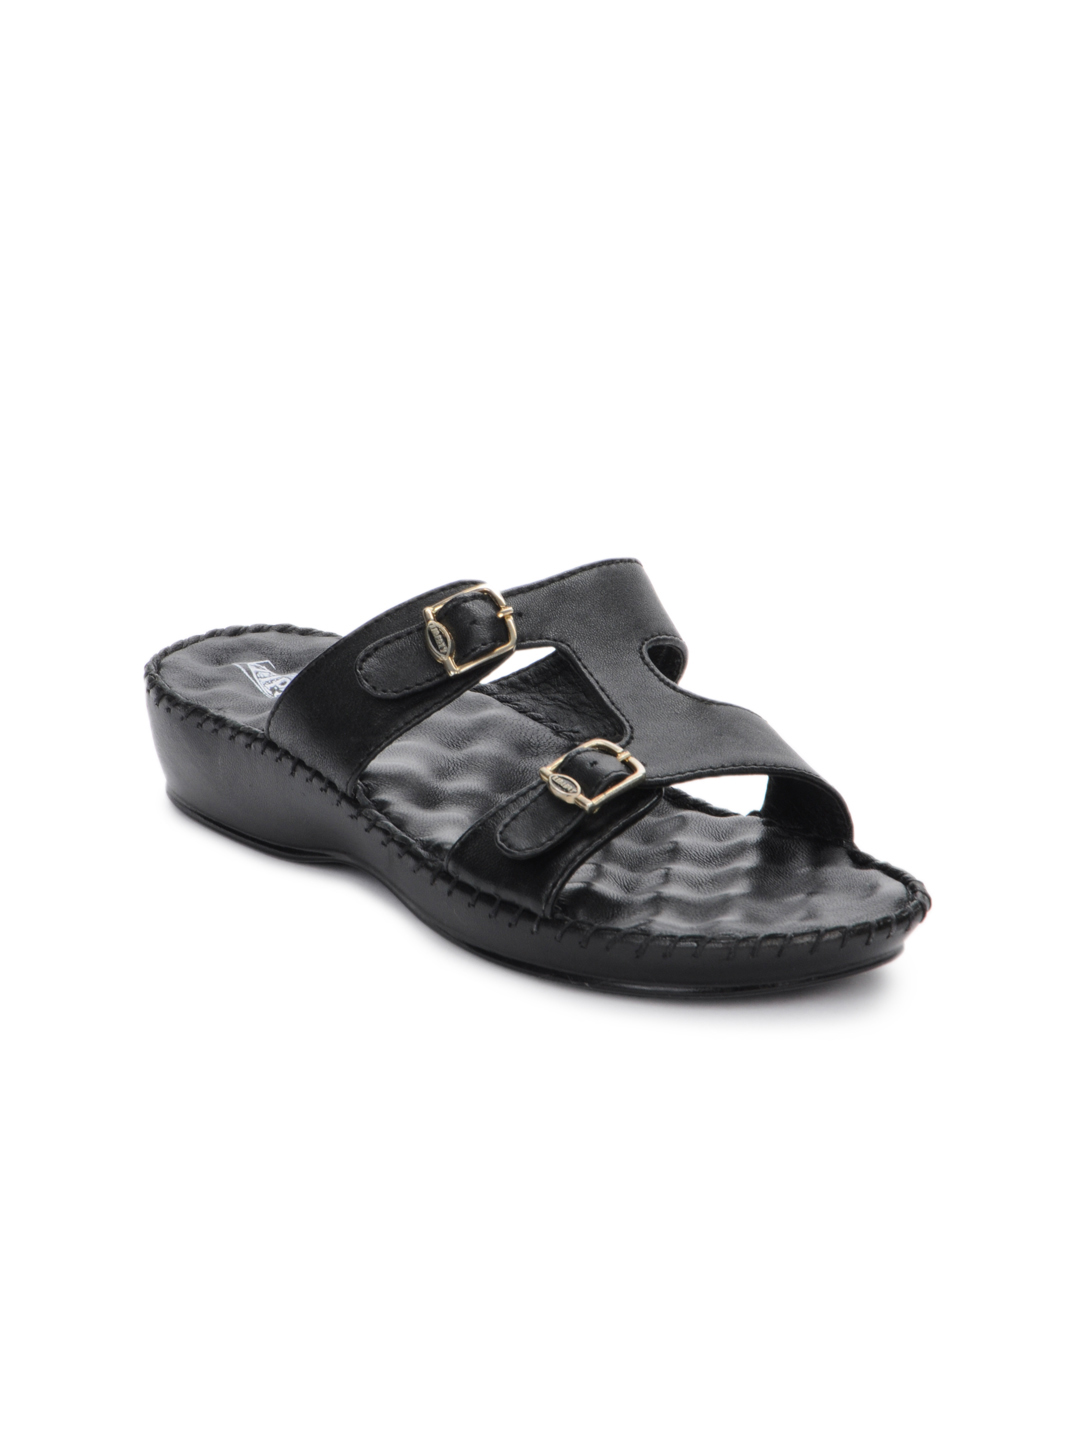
Tiptopp Women Black Flats
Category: Footwear / Flip Flops / Flip Flops
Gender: Women
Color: Black
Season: Summer 2012
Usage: Casual